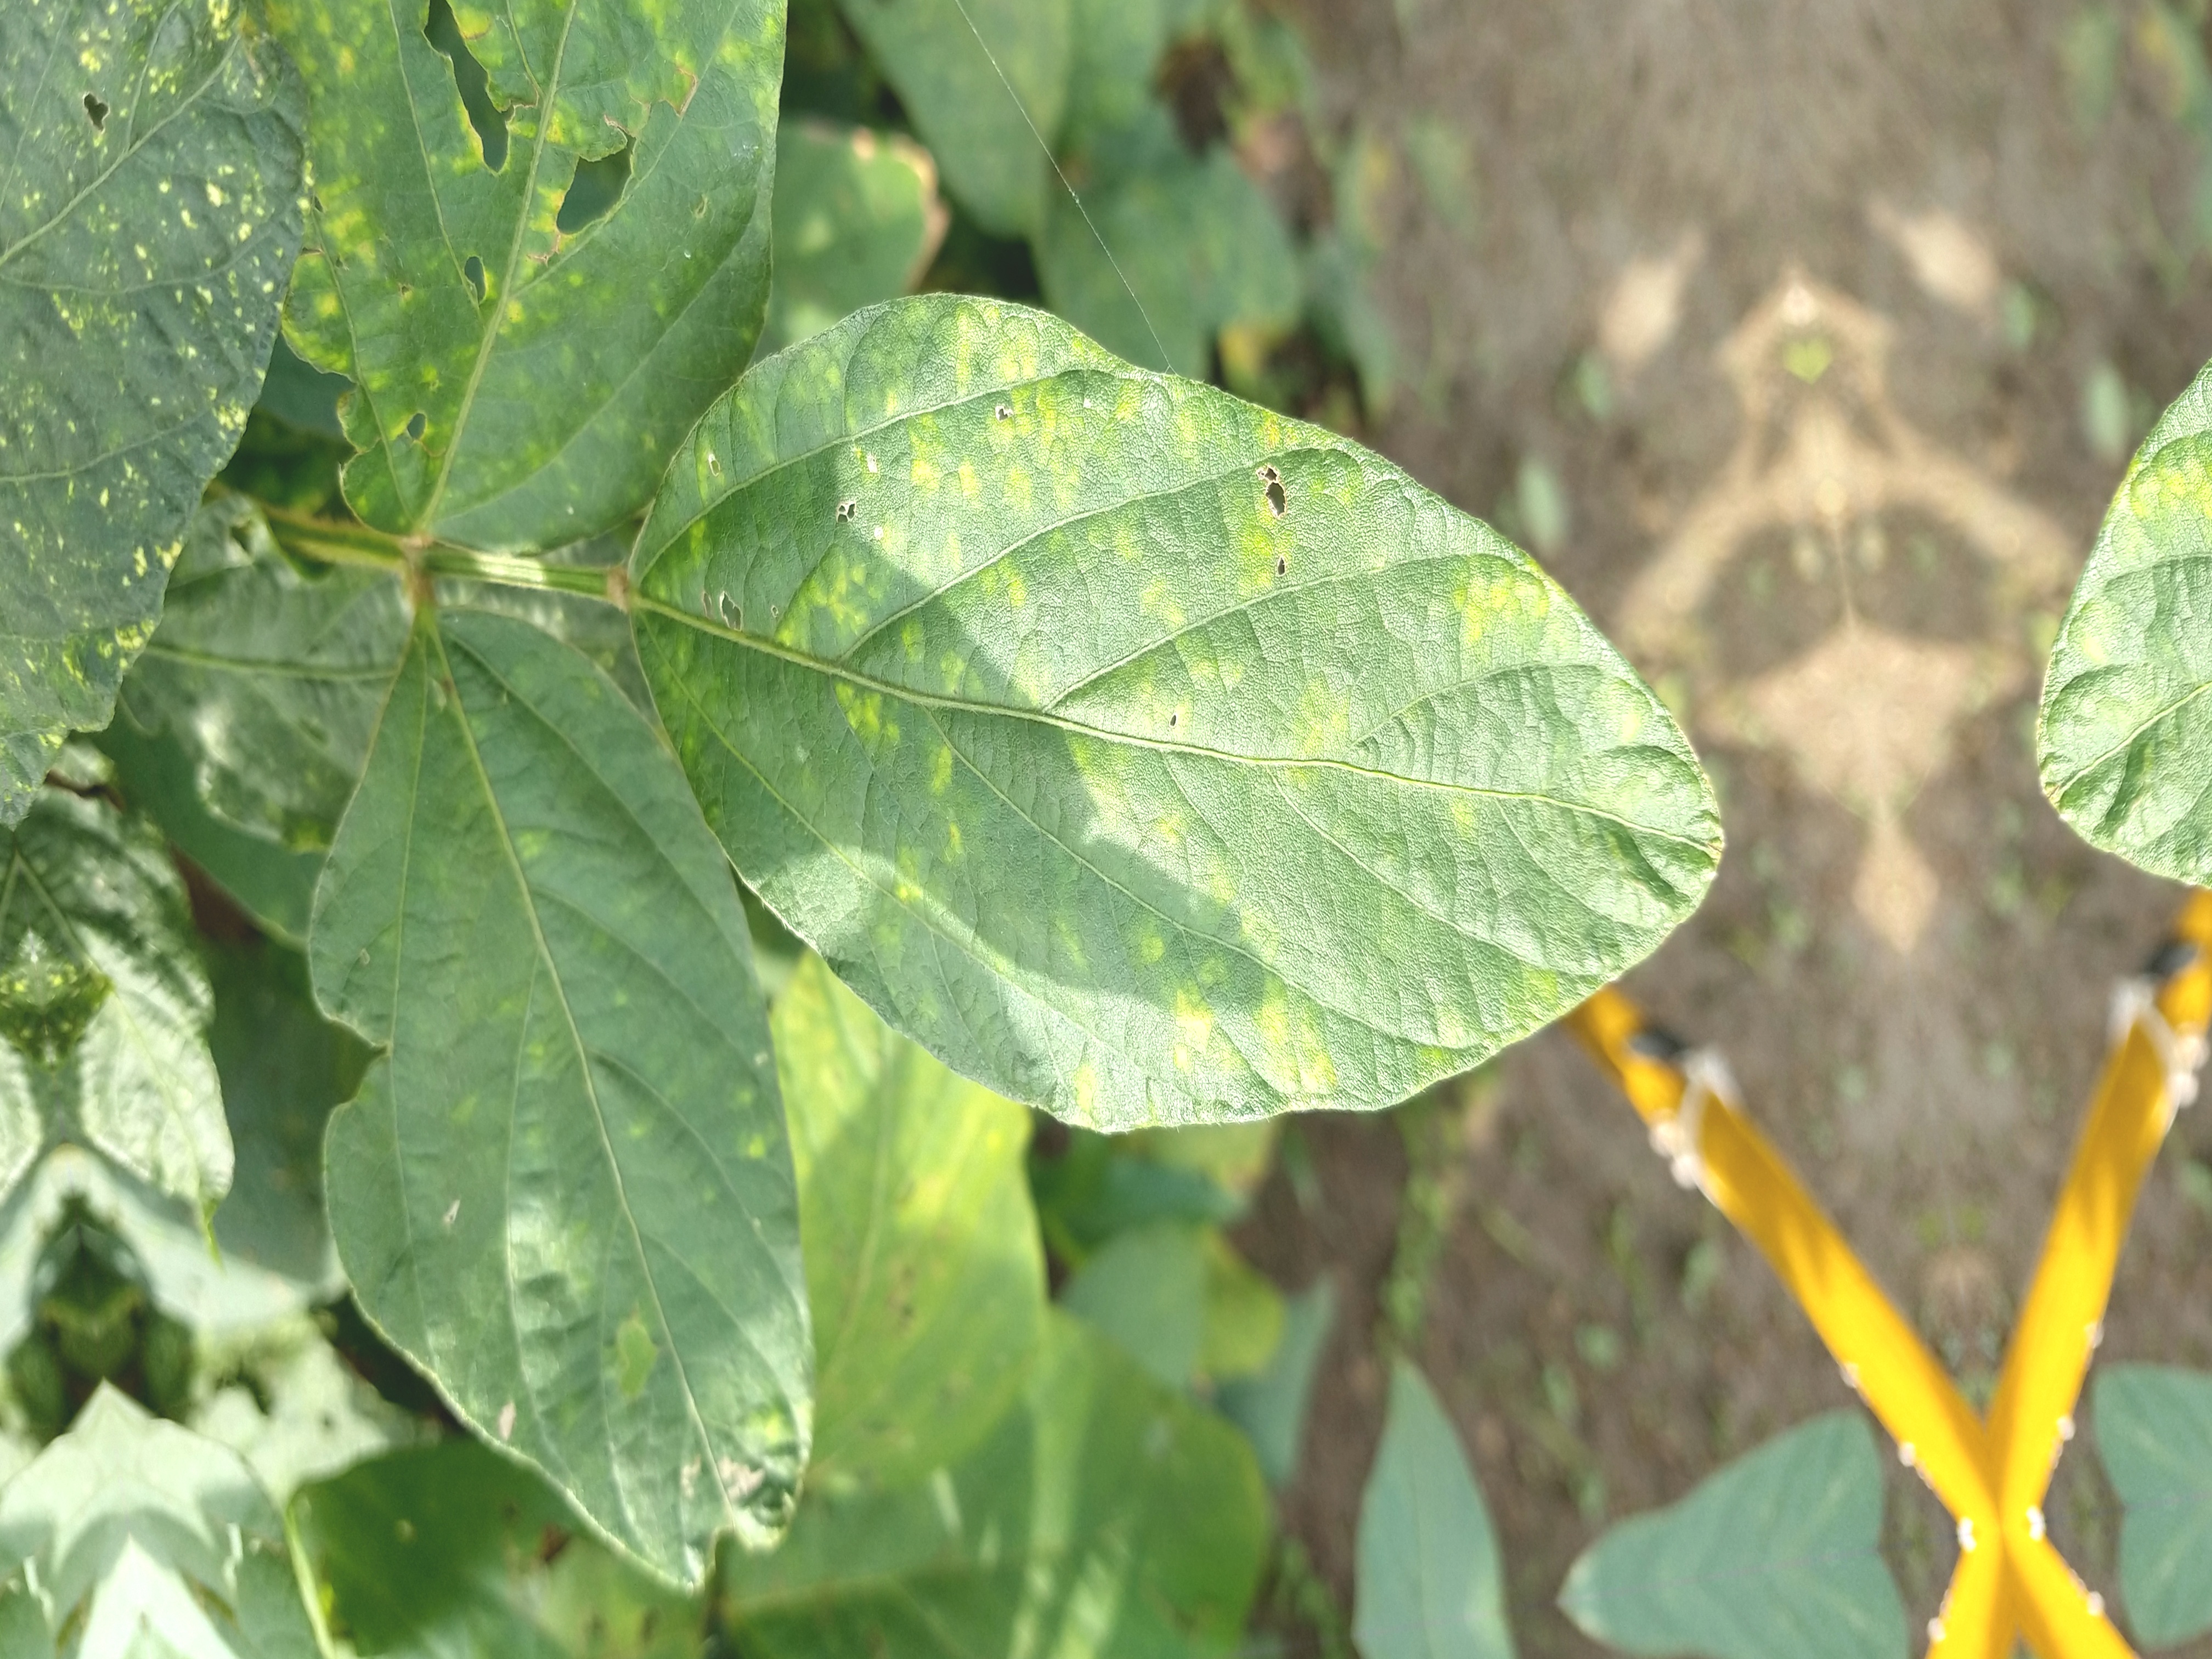
Label: Disease